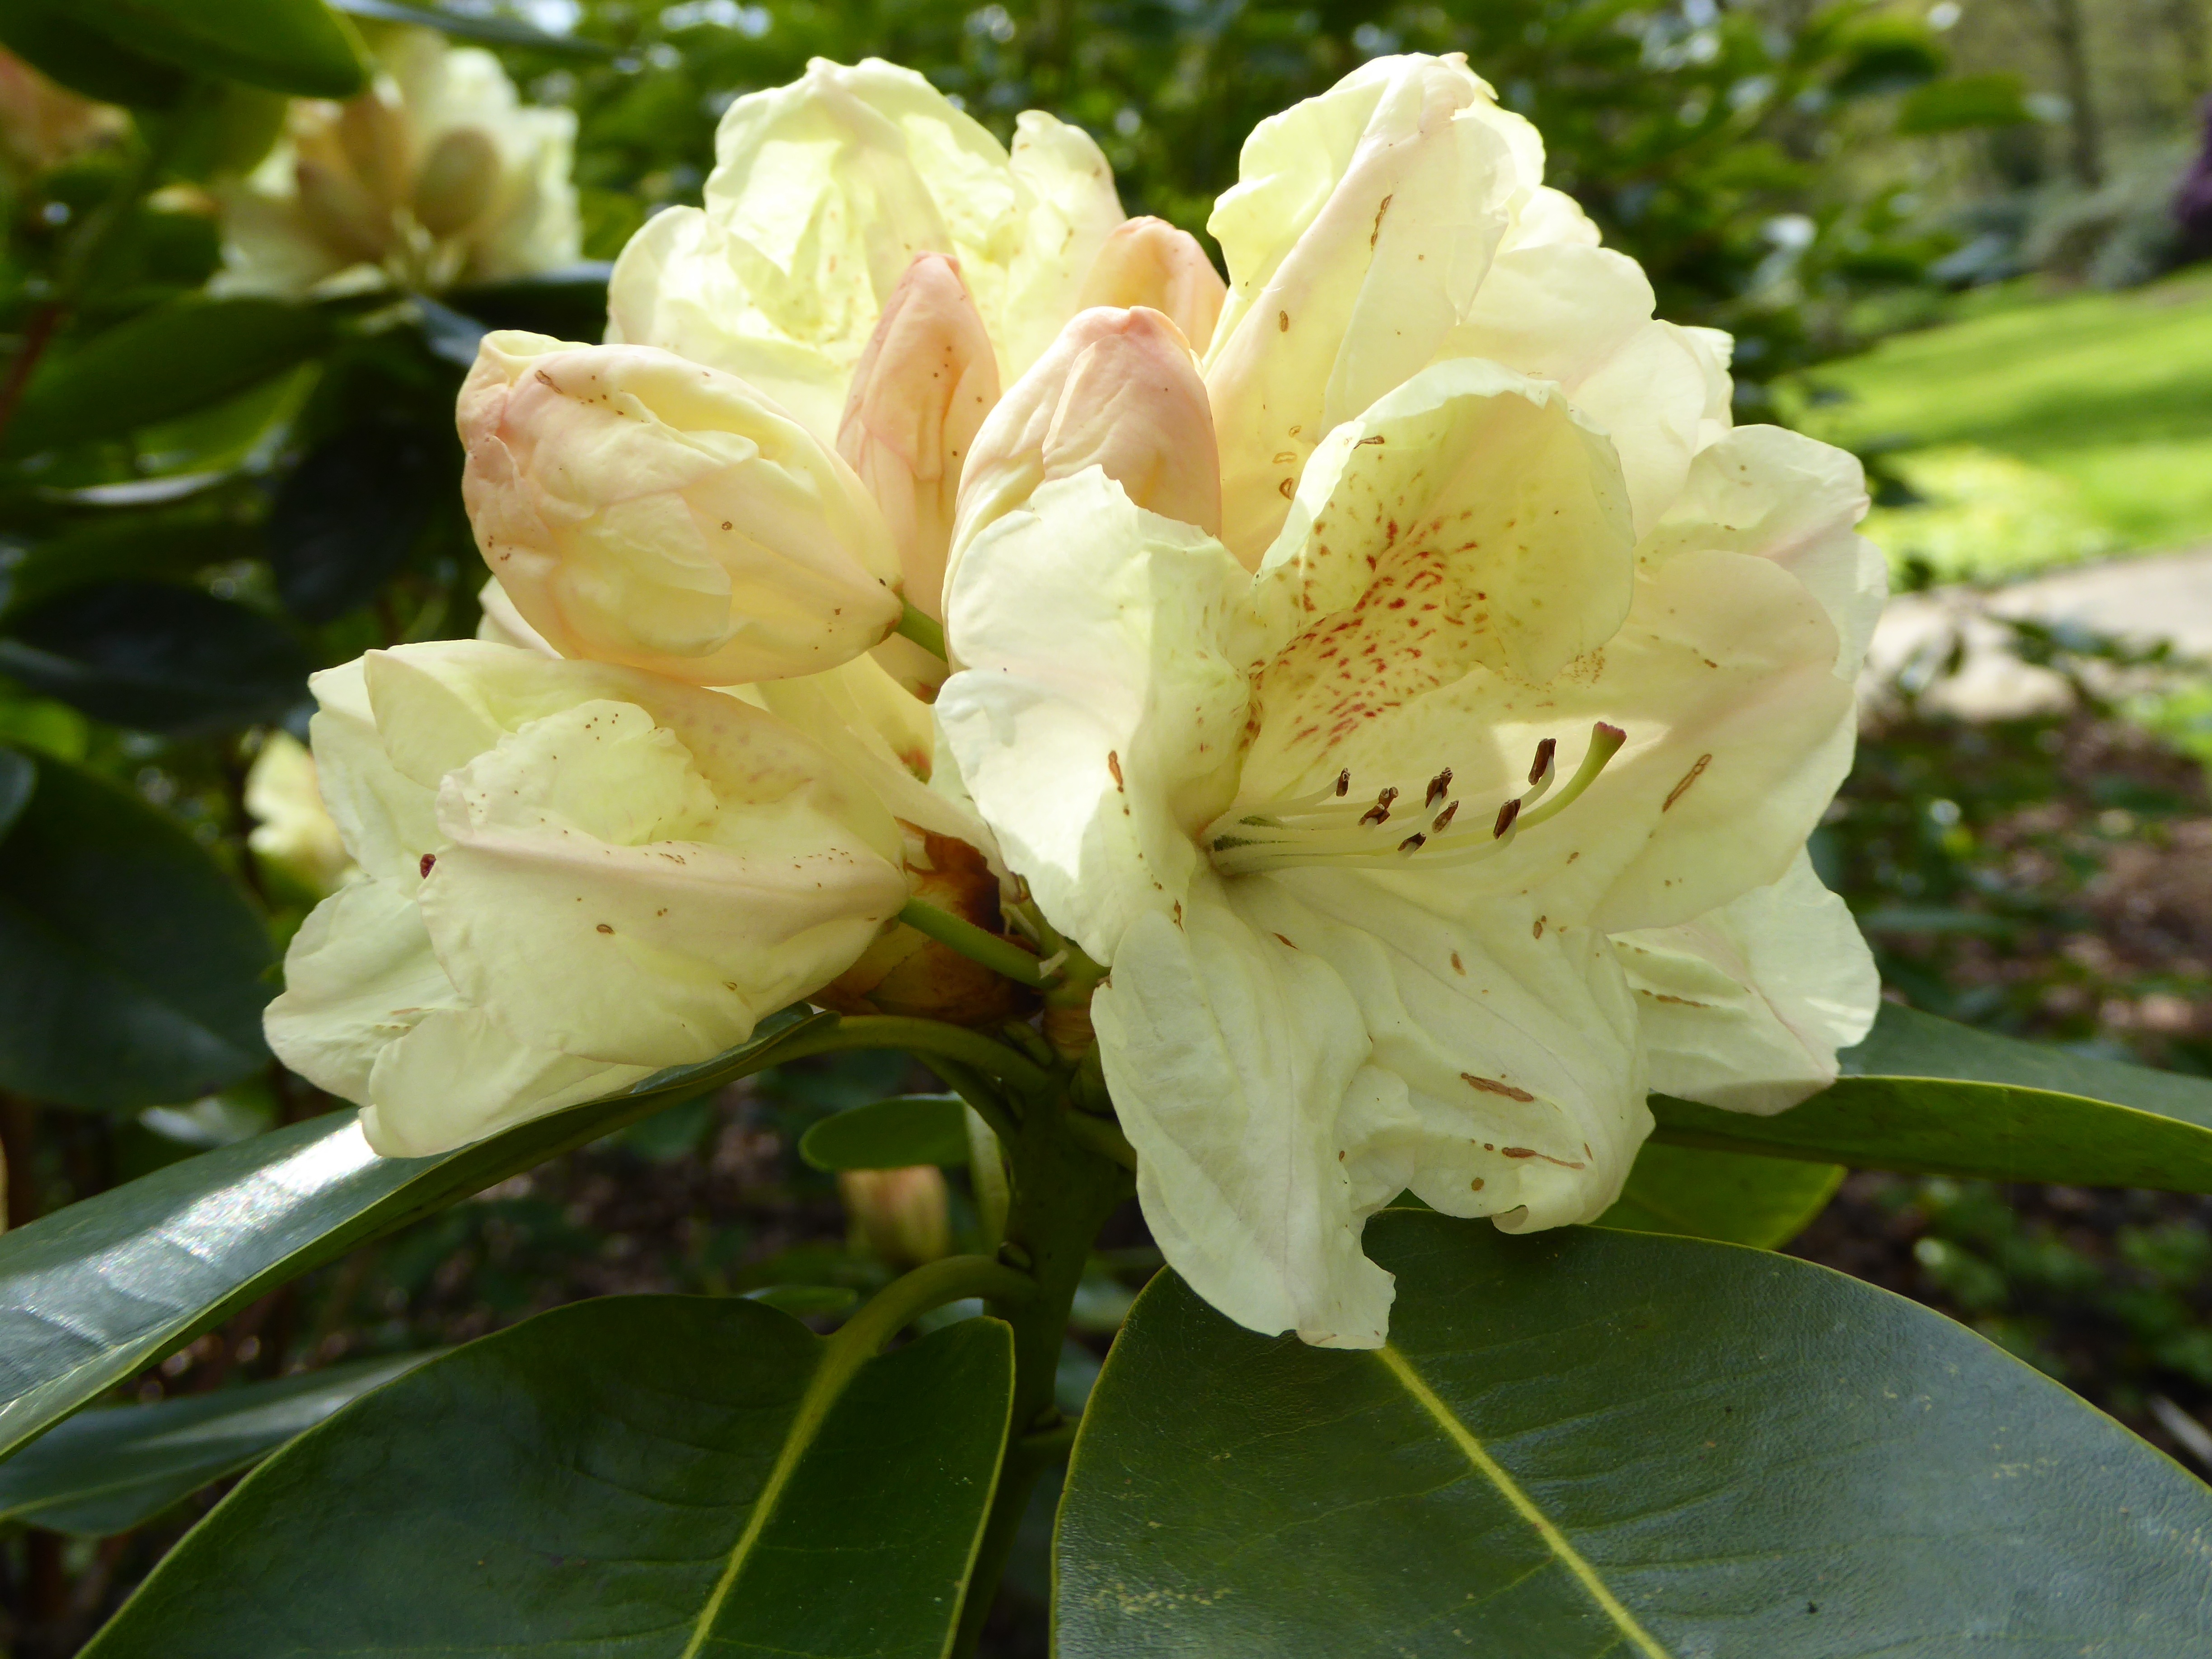
tree, nature, blossom, plant, flower, spring, botany, yellow, close, flora, shrub, rhododendron, flowering plant, woody plant, land plant, rhododendron bloomed